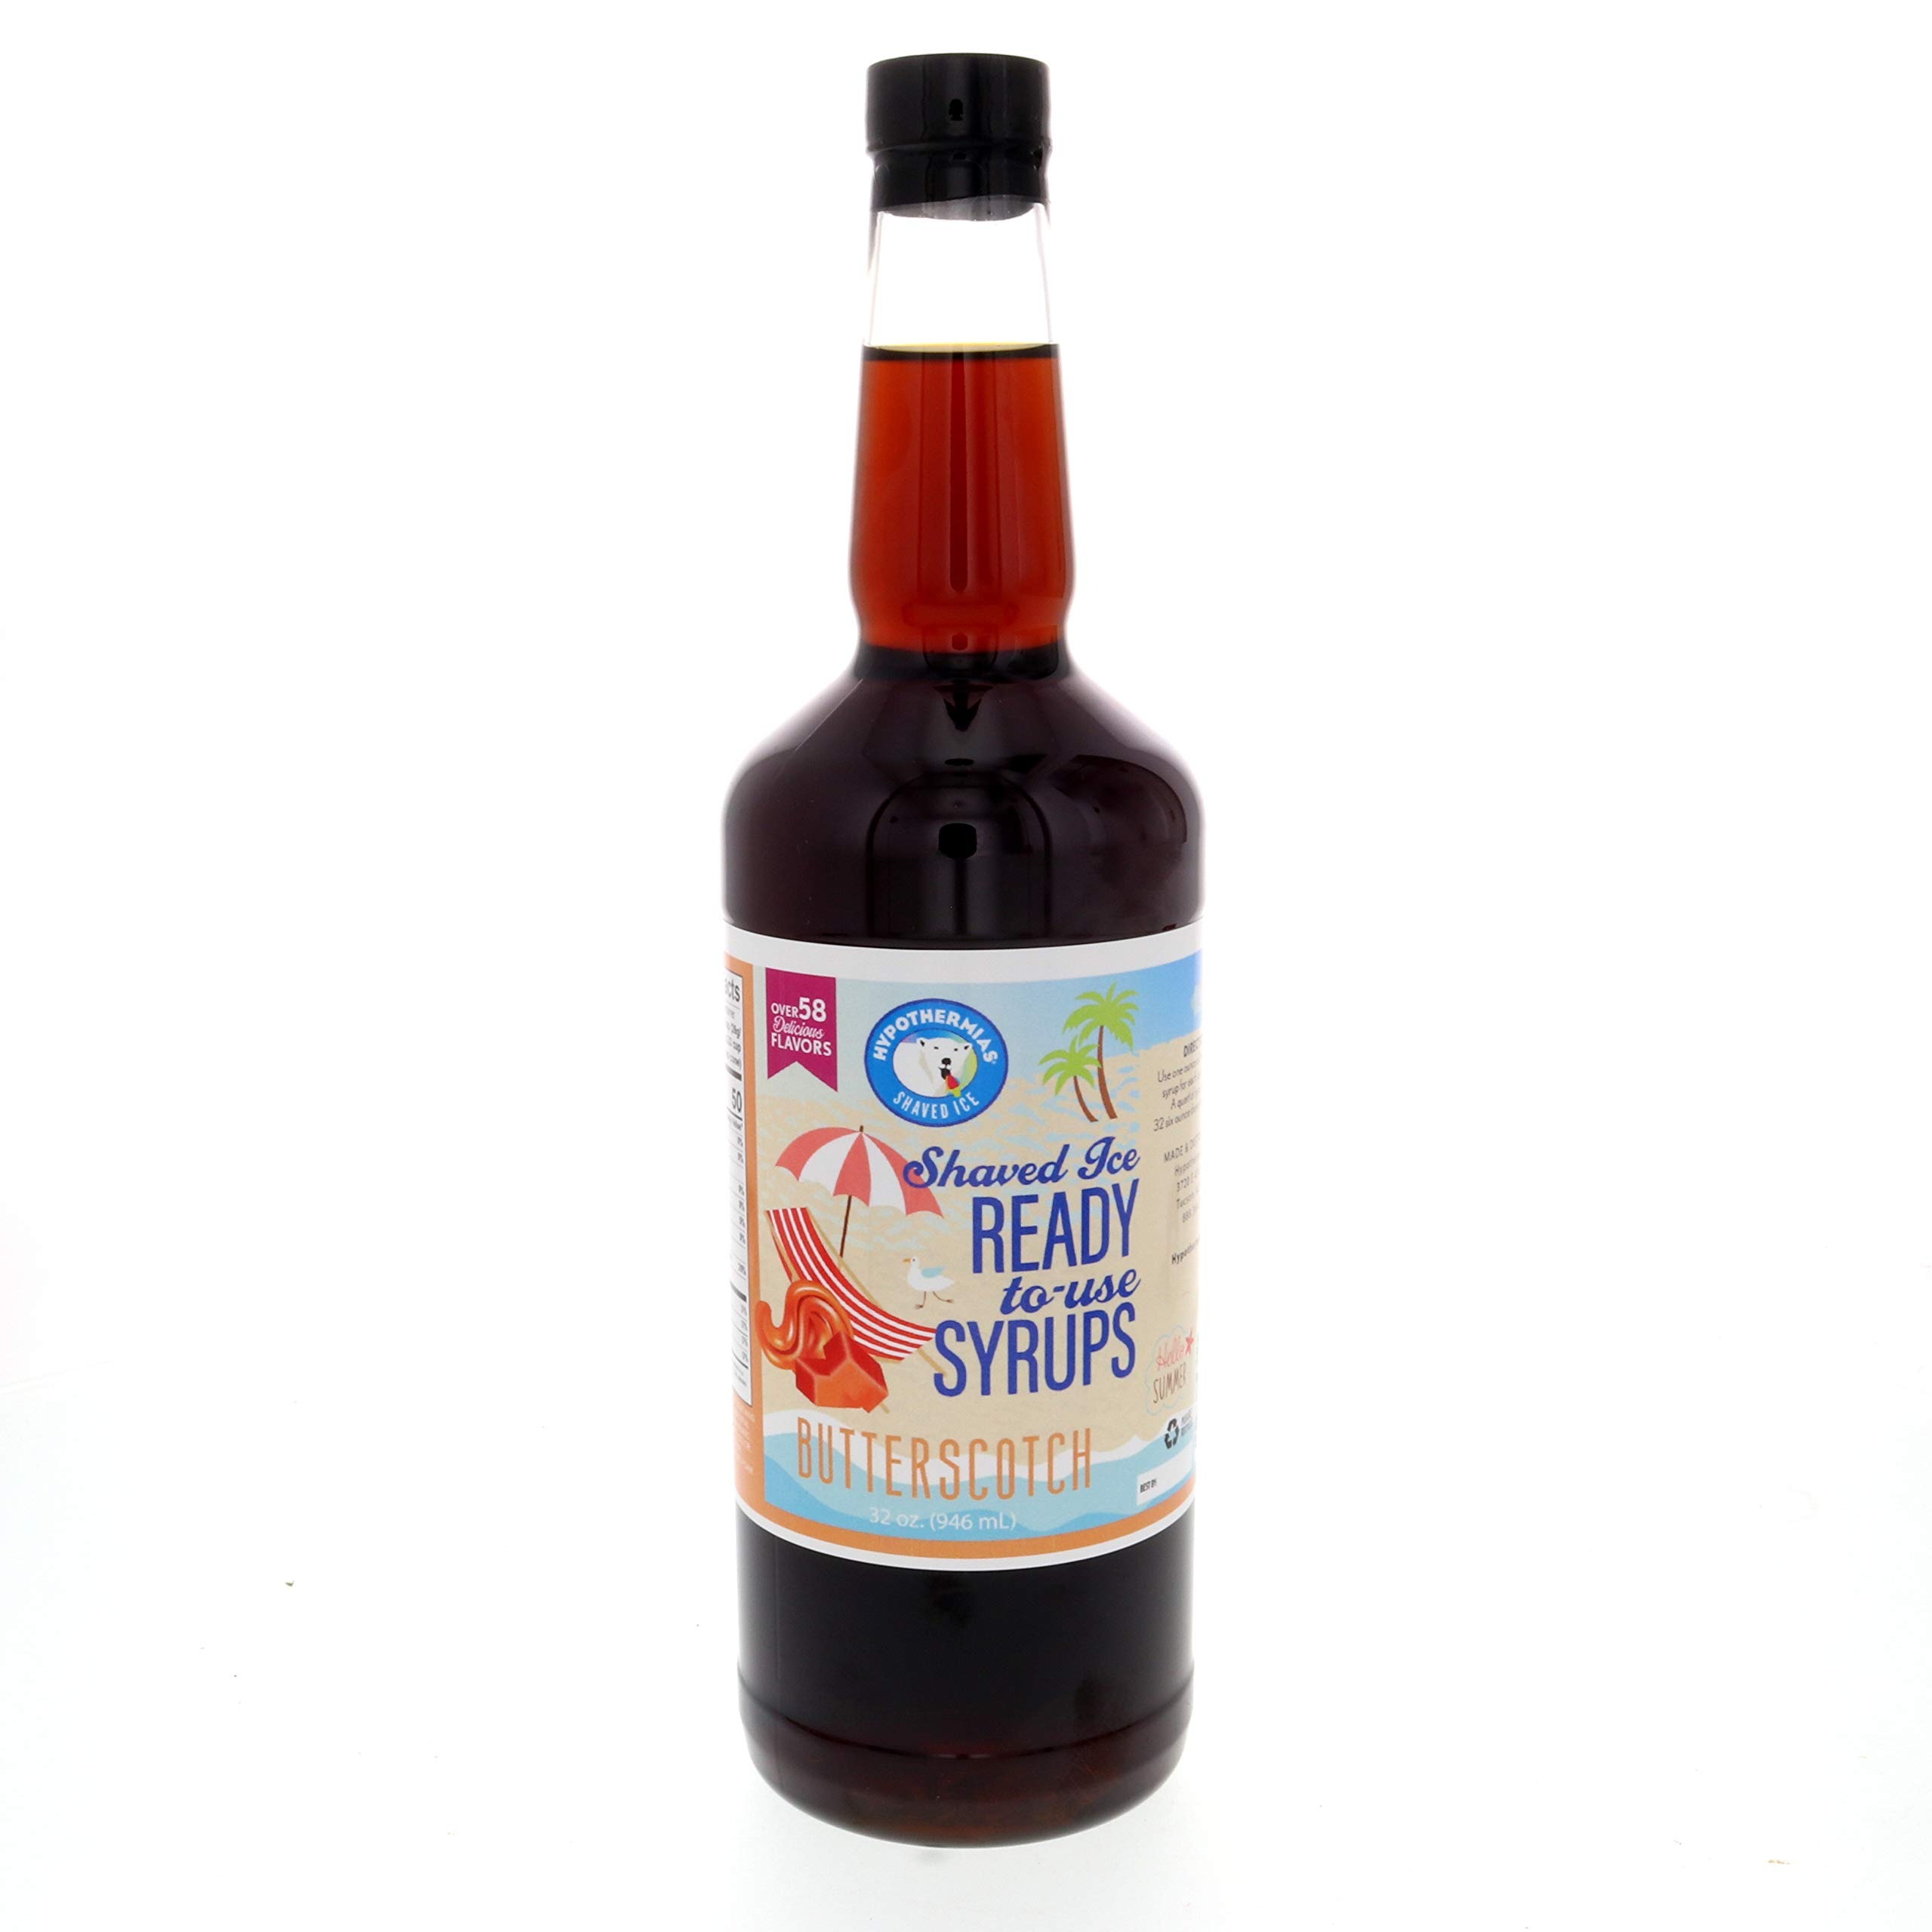
Item Name: Hypothermias Lemon Ready to Use Gallon (128 Fl. Oz) Hawaiian Snow Cone Flavors Syrup - Shaved Ice, 100% Pure Cane Sugar
Bullet Point 1: Gallon of delicious Lemon flavored syrup; 32 fluid ounces ready to use syrup for your snow cone machine, pour directly over ice or into beverage
Bullet Point 2: Gourmet shaved ice and snow cone syrup; crafted in small batches using only the best ingredients, such as non-GMO 100% pure cane sugar and no corn syrup
Bullet Point 3: Eco-friendly; our drink flavoring syrup comes in a recyclable, BPA-free plastic bottle
Bullet Point 4: A flavor syrup for so much more than Hawaiian 🍧 snocones; use as coffee syrup, soda flavoring, slushie and ice pop, raspado, piragua, baked goods, smoothie, cocktail syrup, water flavor
Bullet Point 5: Excellence in every sip; superior flavoring syrup made in Tucson, Arizona, USA, a UNESCO Creative City of Gastronomy, by a family-owned small business
Product Description: Hypothermias Lemon Ready-to-Use Gallon of Shaved Ice and Snow Cone Syrup is your go-to solution for creating delicious frozen treats at home or for your business. This gallon-sized bottle contains approximately 128 fluid ounces of premium shaved ice syrup, meticulously crafted to deliver exceptional flavor with every pour. Crafted with precision and care, our premium syrup is formulated to upgrade your snowcone and shaved ice to gourmet levels. Made from non-GMO, 100% pure cane sugar and reverse osmosis water, our snow cone flavors syrup boasts a rich taste profile with absolutely no corn syrup. Made from only quality ingredients, you can trust that you're getting the best snow cone and shaved ice syrup every time. Each bottle is designed for convenient use, requiring no mixing or diluting. Simply pour over freshly shaved ice and enjoy the burst of sweetness in every bite. The quart-sized bottle ensures you have plenty on hand to satisfy your cravings or serve a crowd. But the versatility of our flavored syrup doesn't stop there. Explore endless culinary possibilities by incorporating it into baked goods, smoothies, cocktails, mocktails, slushees, or use it to flavor your water or soda. With robust flavor characteristics and smooth consistency, our snowcone syrup flavors add a delicious touch to any recipe or beverage. For optimal freshness, store the syrup in a cool, dry place away from direct sunlight. With proper care, our flavoring syrup will maintain its quality and taste for an extended period of up to a year. The expiration date is clearly printed on the bottle. Experience the ultimate indulgence in frozen treats with Hypothermias Ready-to-Use Gallon of Shaved Ice and Snow Cone Syrup. Upgrade your culinary creations with our premium syrup today.
Value: 128.0
Unit: Fl Oz

Price: 26.96